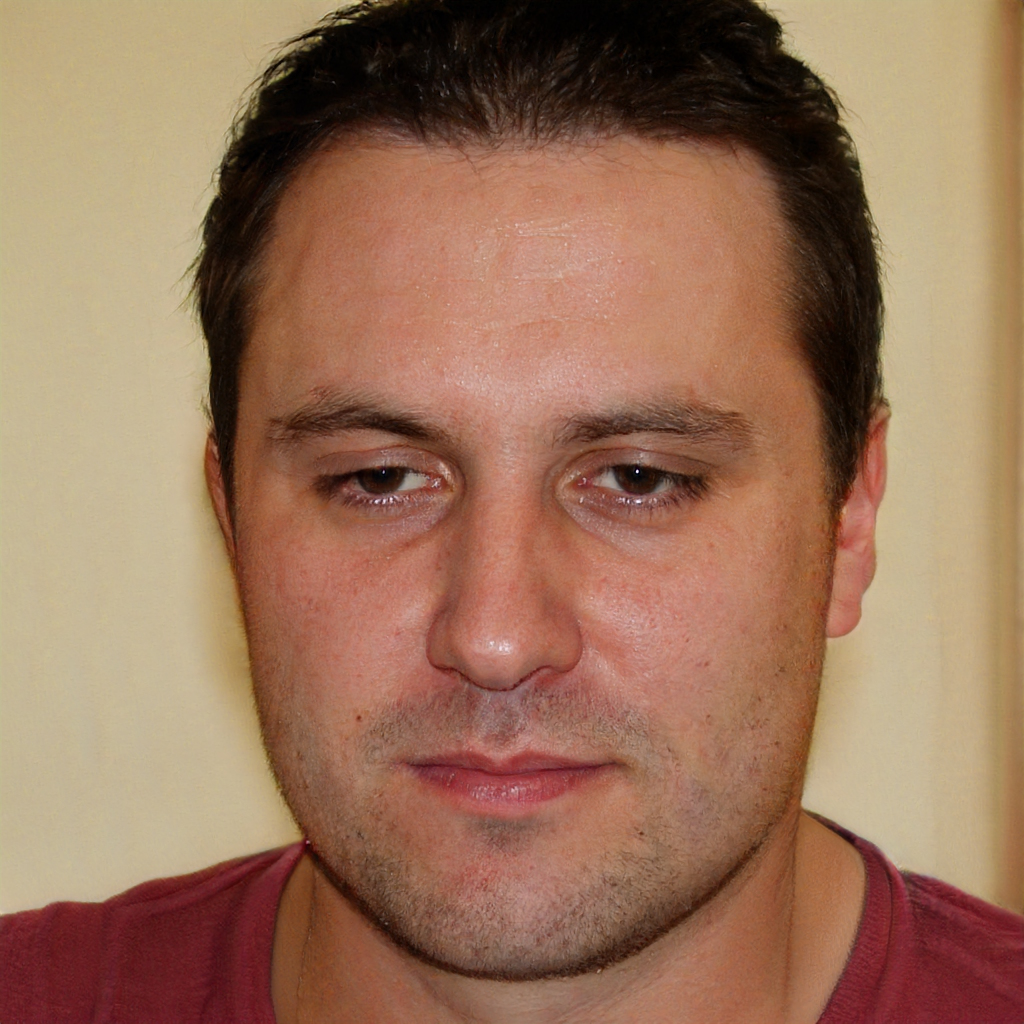
Gender: Male